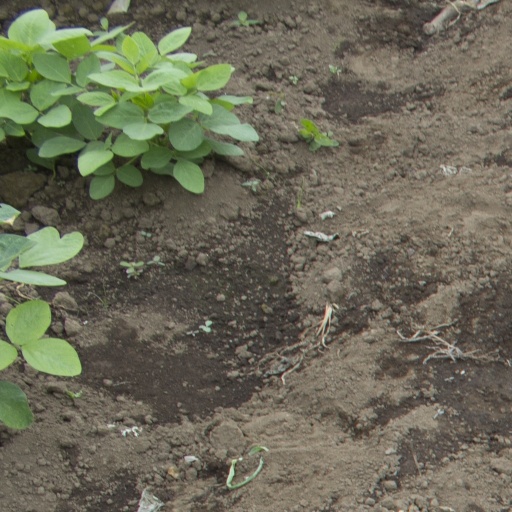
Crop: soybean